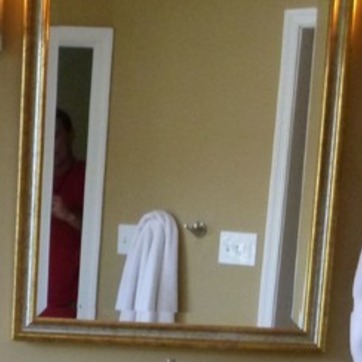
Material: mirror